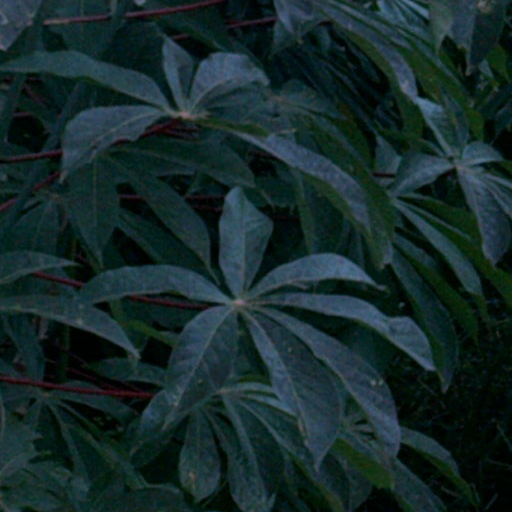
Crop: cassava